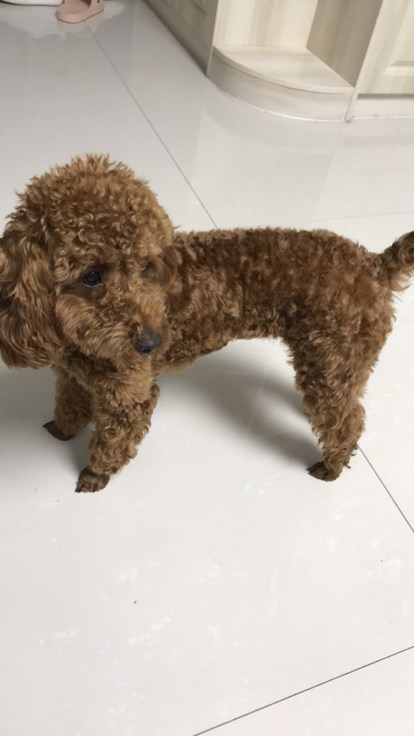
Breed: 7449-n000128-teddy